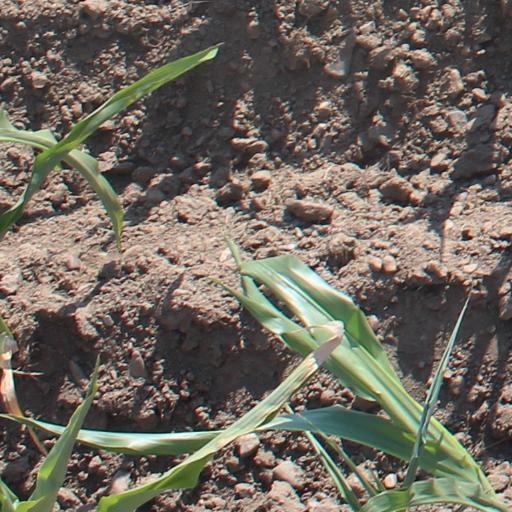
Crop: maize; corn